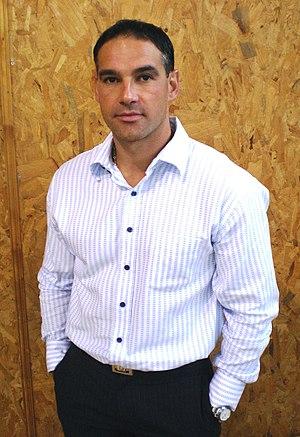
Krasimir Dounev, né le 11 septembre 1972 à Plovdiv, est un gymnaste bulgare.